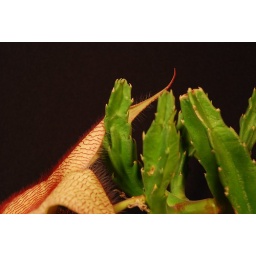
the flower and the plant are in love